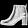
Label: Ankle boot